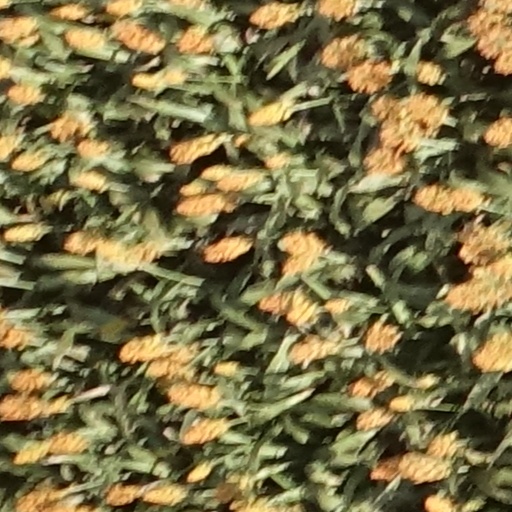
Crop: sorghum